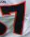
Number: 7